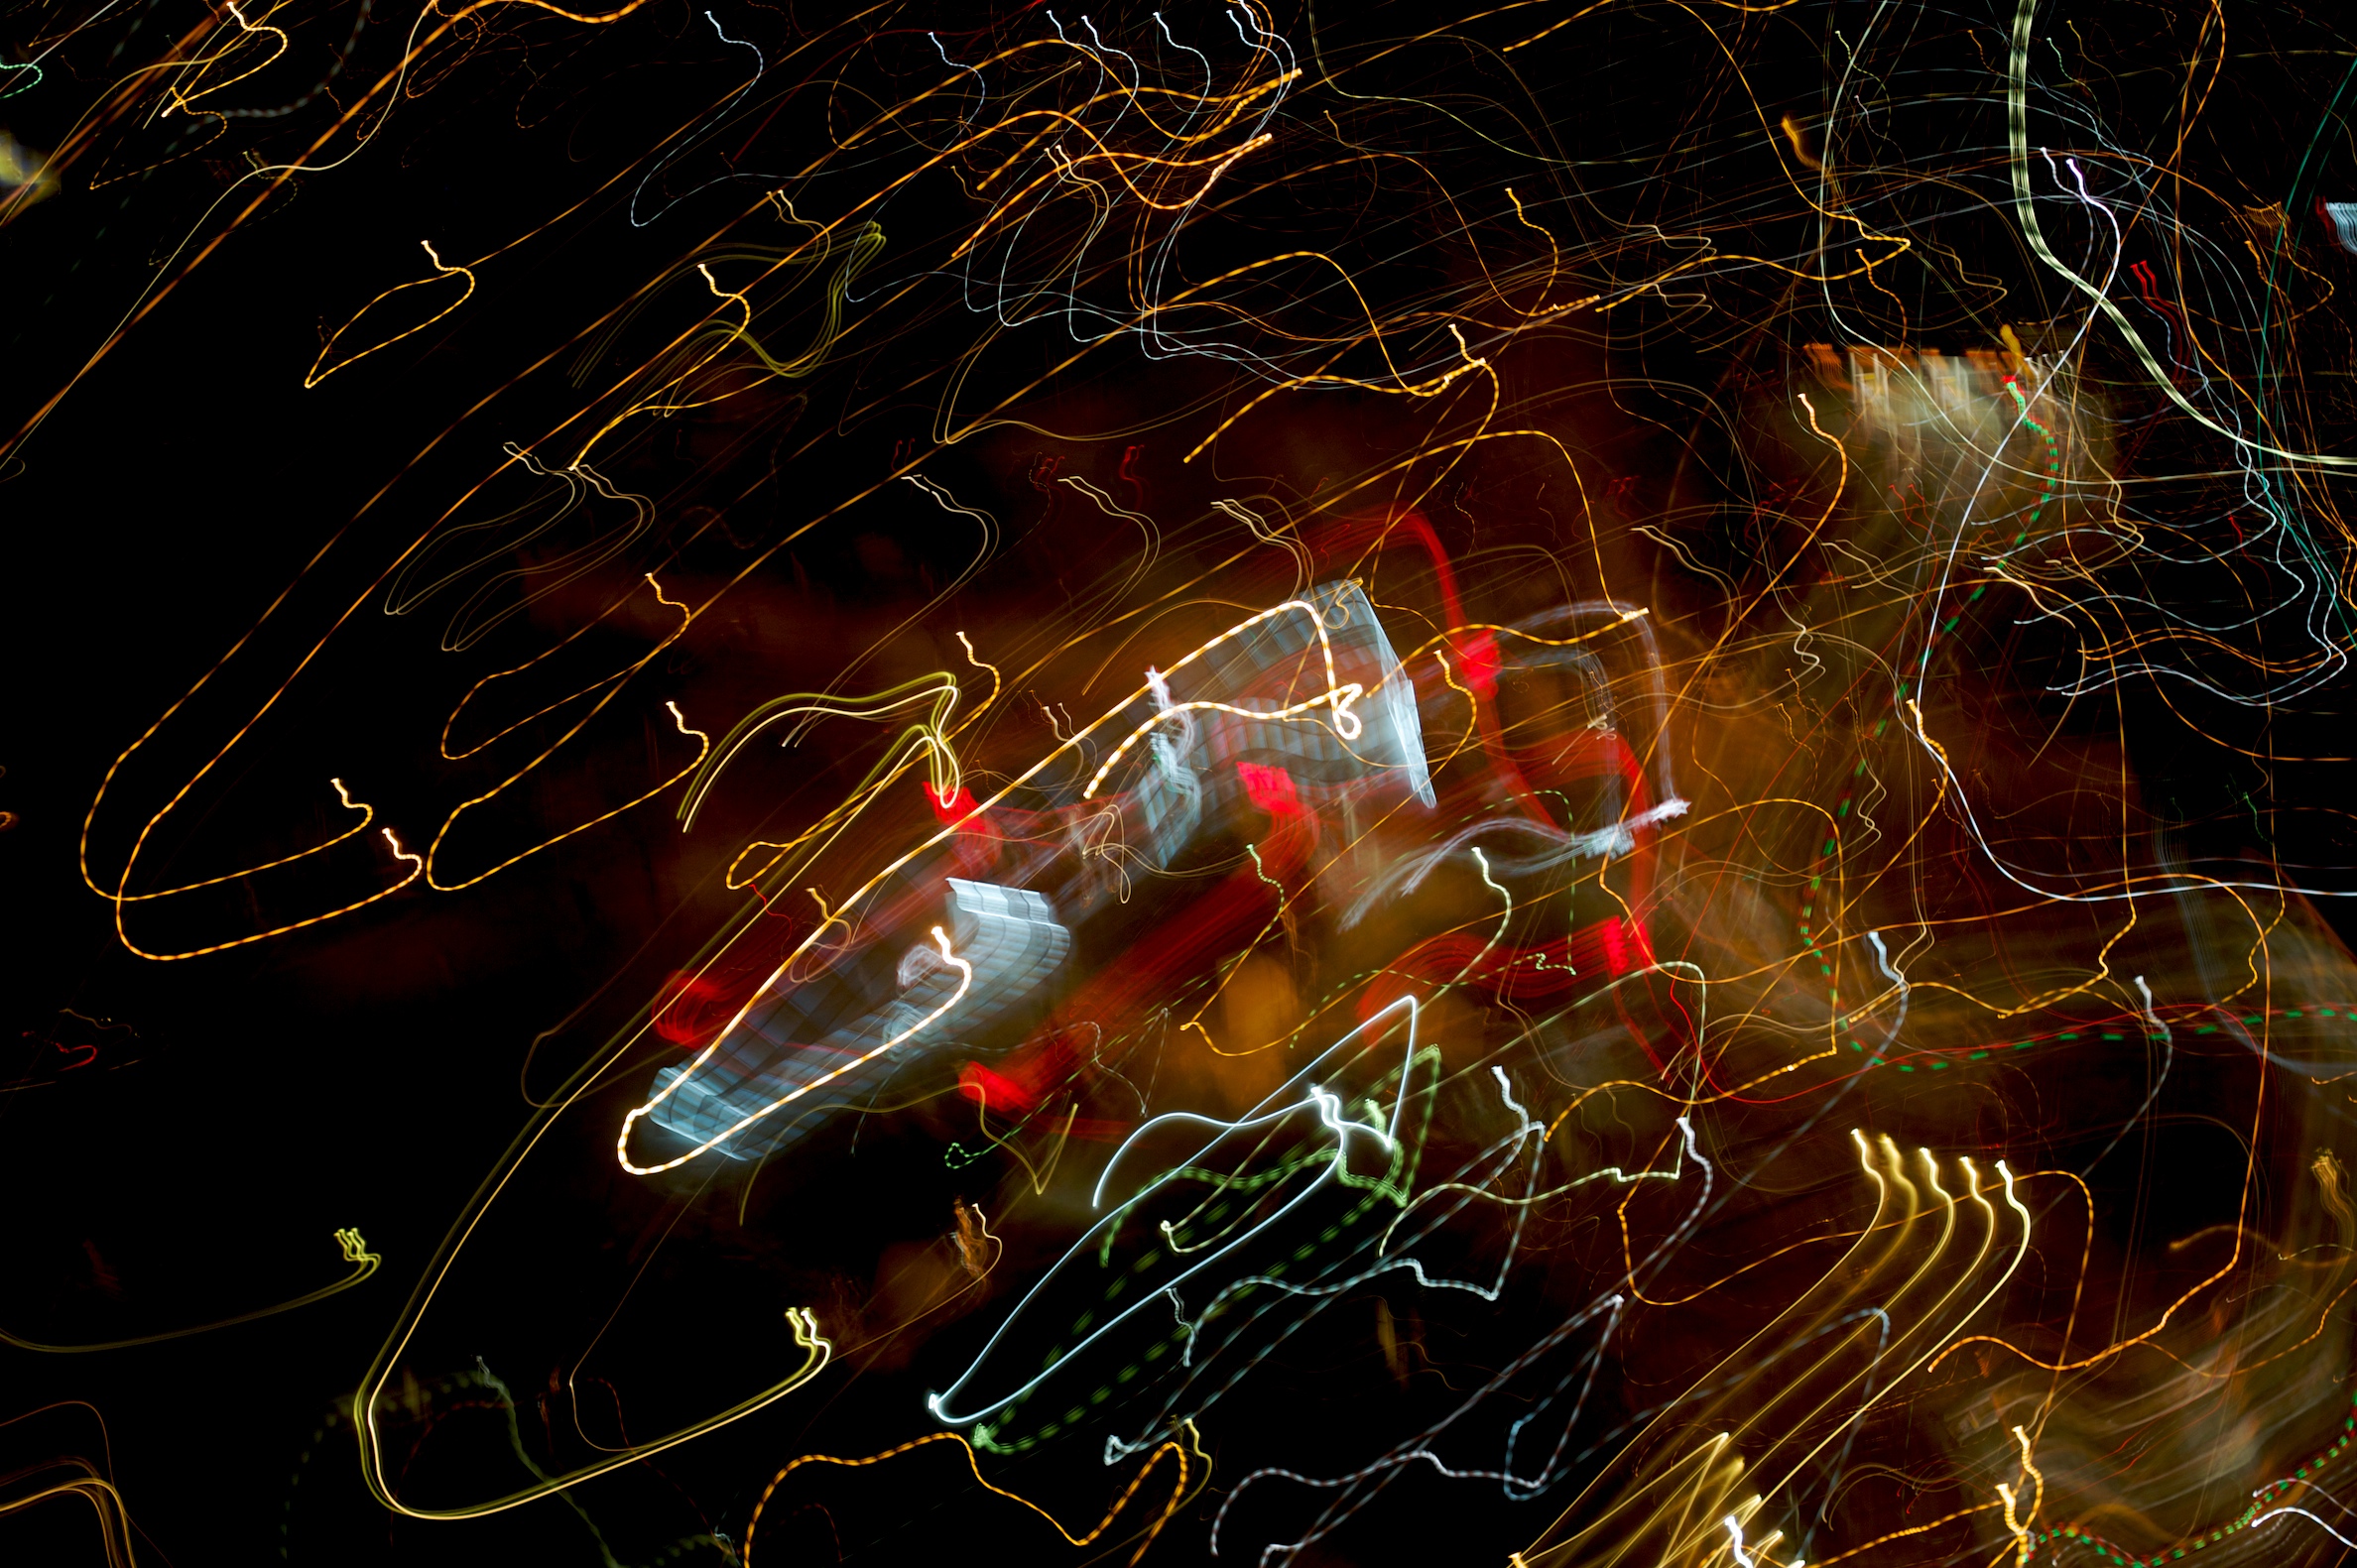
darkness, lightpaint, austin, eli2010, screenshot, computer wallpaper, fractal art